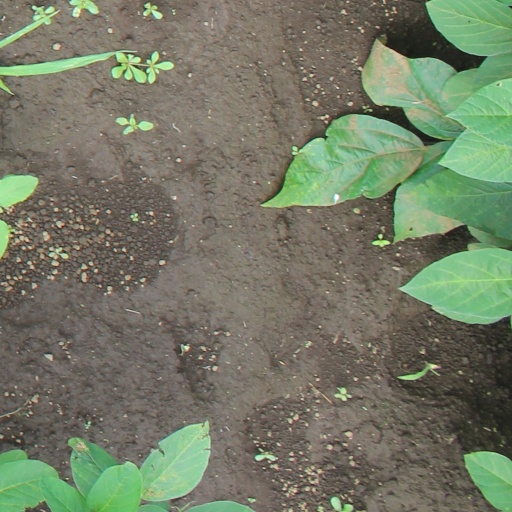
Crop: soybean